Archduke John (film)

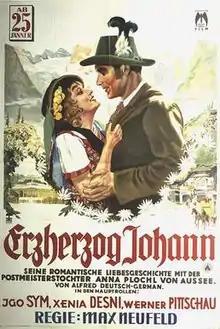

Archduke John is a 1929 Austrian silent historical drama film directed by Max Neufeld and starring Igo Sym, Xenia Desni and Paul Biensfeldt. It portrays the life of Archduke John of Austria, a nineteenth century member of the Habsburg Dynasty.